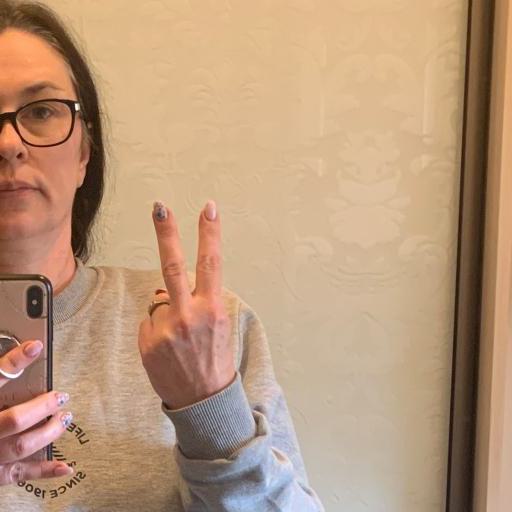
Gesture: peace_inverted